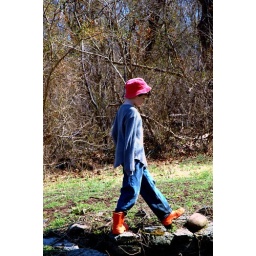
Jonathan balancing on the rock border around a tree at Shannondale Springs